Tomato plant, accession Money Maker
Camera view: horizontal (90 deg, fisheye); turntable rotation: 300 degrees
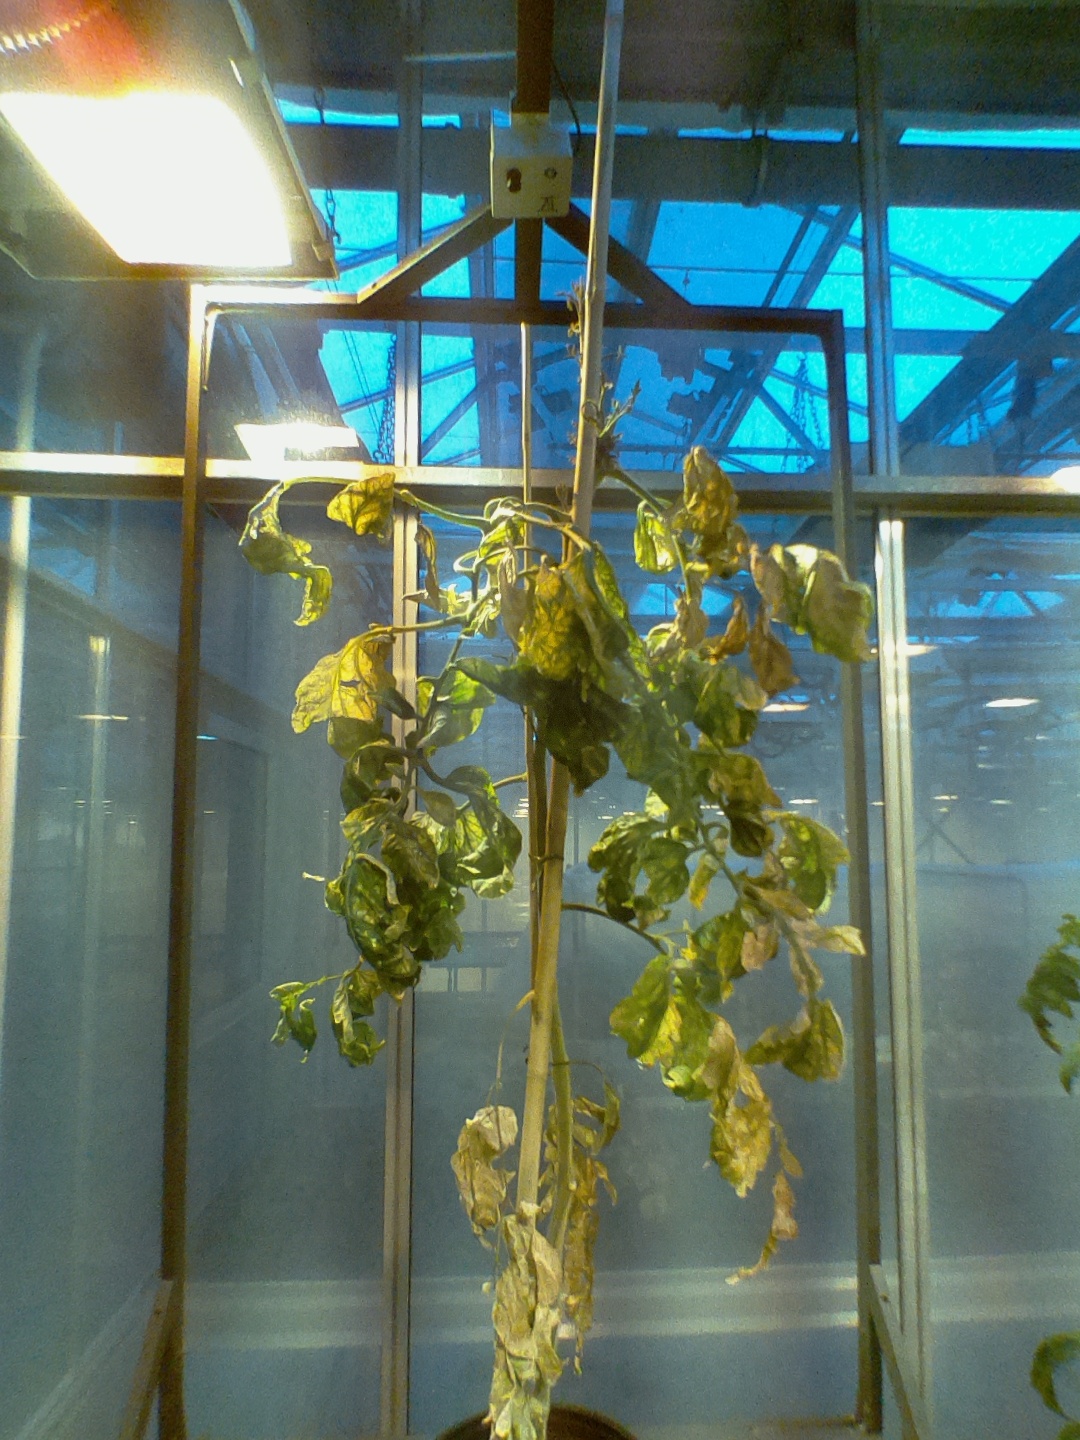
BBCH growth stage 51: First inflorence visible, visible closed flower bud